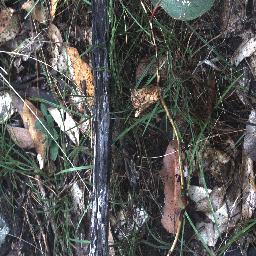
Label: negative